Democracy promotion by the United States

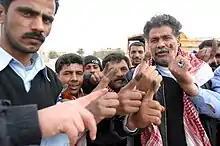
Voters in the 2005 Iraqi legislative election

Democracy promotion by the United States aims to encourage governmental and non-governmental actors to pursue political reforms that will lead ultimately to democratic governance.